Modi Alon

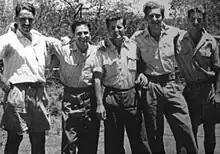
Modi Alon with fellow pilots; Syd Cohen, Giddy Lichtman, Ezer Weizman, and Arine Ruch in 1948.

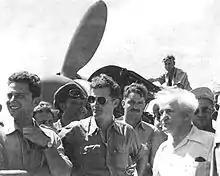
Alon (center) with David Ben-Gurion during the Prime Minister's visit to 101 Squadron, 1948

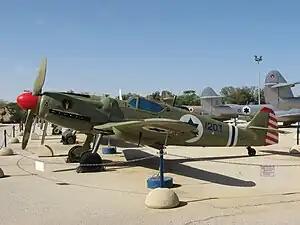
Avia S-199 at the Israeli Air Force Museum in Hatzerim

With the adoption of the United Nations Partition Plan for Palestine in November 1947, fighting erupted and Alon discontinued his studies. He enlisted with the Sherut Avir, the Haganah's nascent air service operating a collection of light aircraft, and in March 1948 was assigned command of its Tel Aviv Squadron. Sherut Avir pilots were employed flying reconnaissance missions, supplied besieged and isolated settlements, escorted convoys and even occasionally participated in fighting. On 27–28 March Alon flew a number of bombing sorties in support of the beleaguered Nebi Daniel Convoy which had attempted to break the siege of Gush Etzion and was under attack by Arab irregulars. He also served as a liaison officer between the Sherut Avir and Jewish ground forces during April's Operation Nachshon, aimed at breaking the siege of Jerusalem.